Garamond

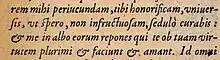
According to Guillaume Le Bé this Great Primer-size italic was cut by Garamond, although it is not known in print until five years after his death.

Garamond cut more roman types than italics, which at the time were conceived separately to roman types rather than designed alongside them as complementary matches.